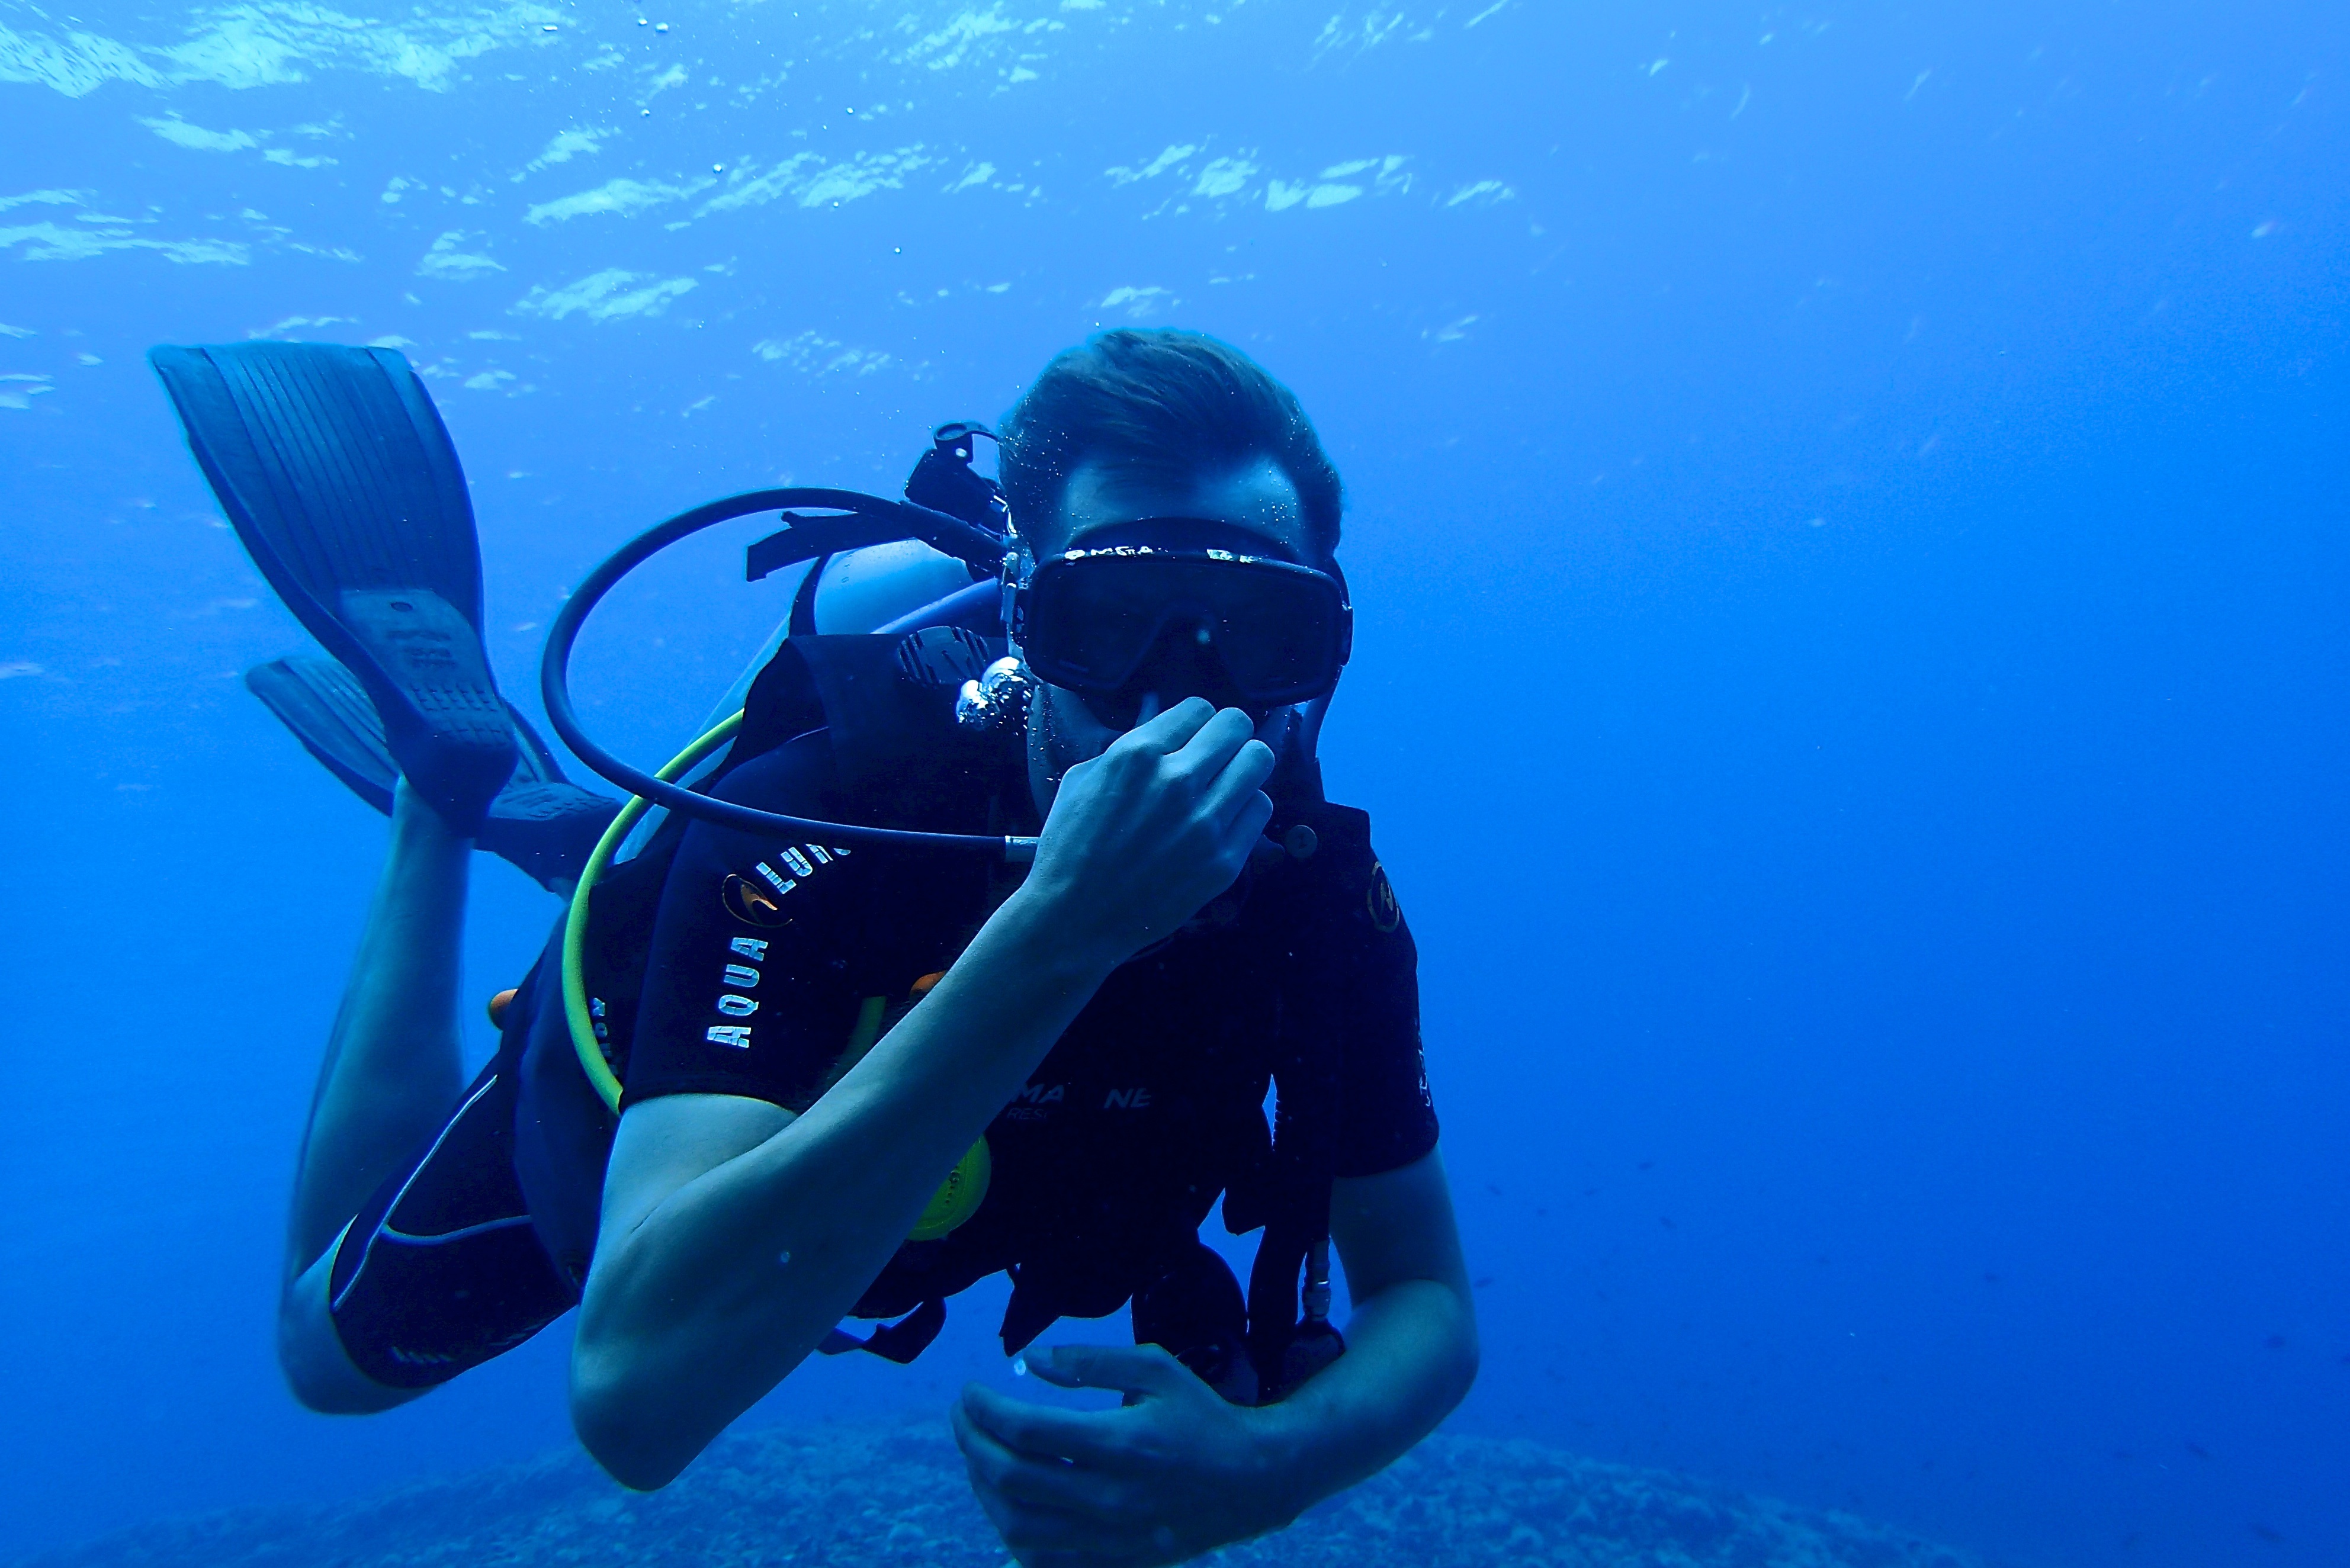
sea, water, recreation, diving, underwater, biology, blue, extreme sport, fin, freediving, diver, sports, bottles, submarine, water sport, scuba diving, outdoor recreation, marine biology, underwater diving, divemaster